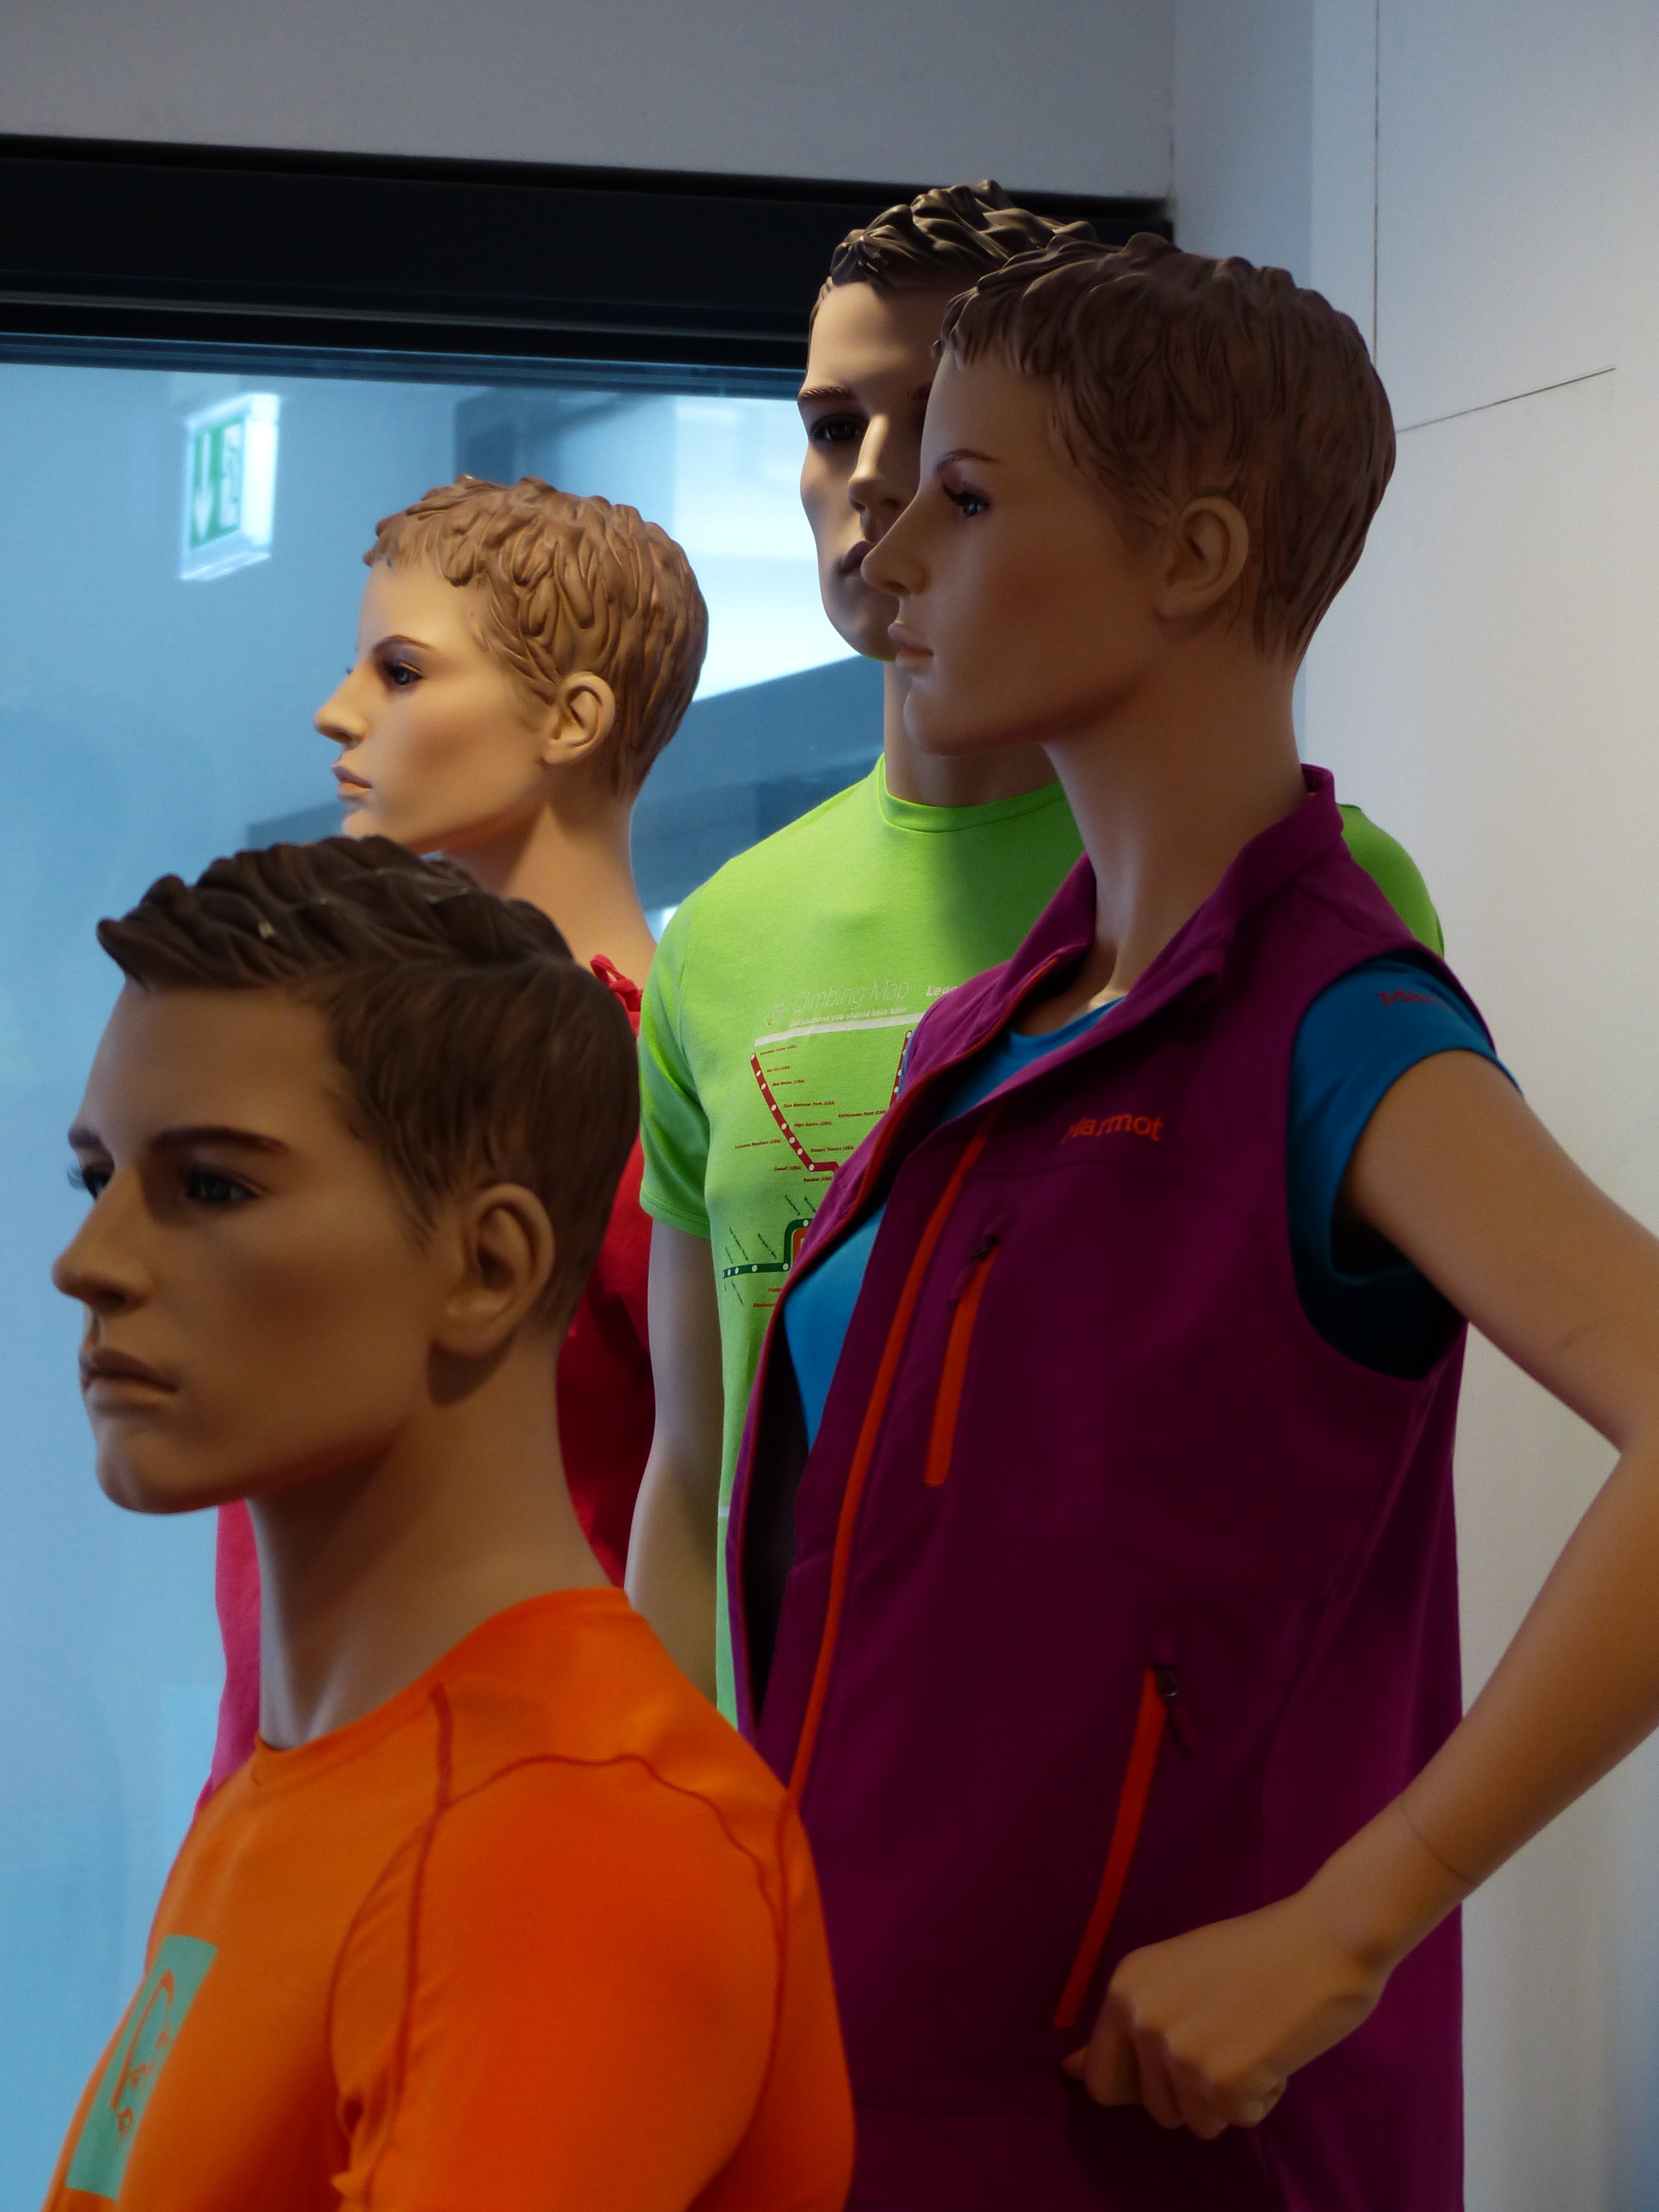
man, person, group, profile, portrait, model, child, human, fashion, hairstyle, face, men, women, dolls, faces, mannequins, photo shoot